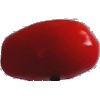
Label: Tomato 2